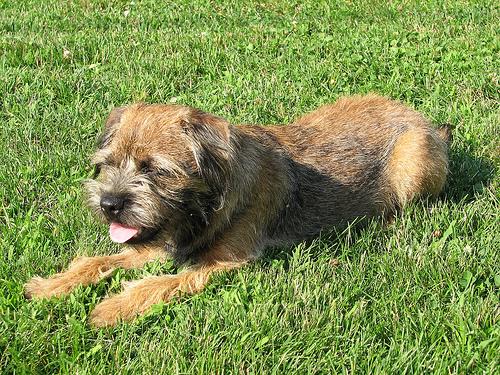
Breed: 206-n000007-Border_terrier